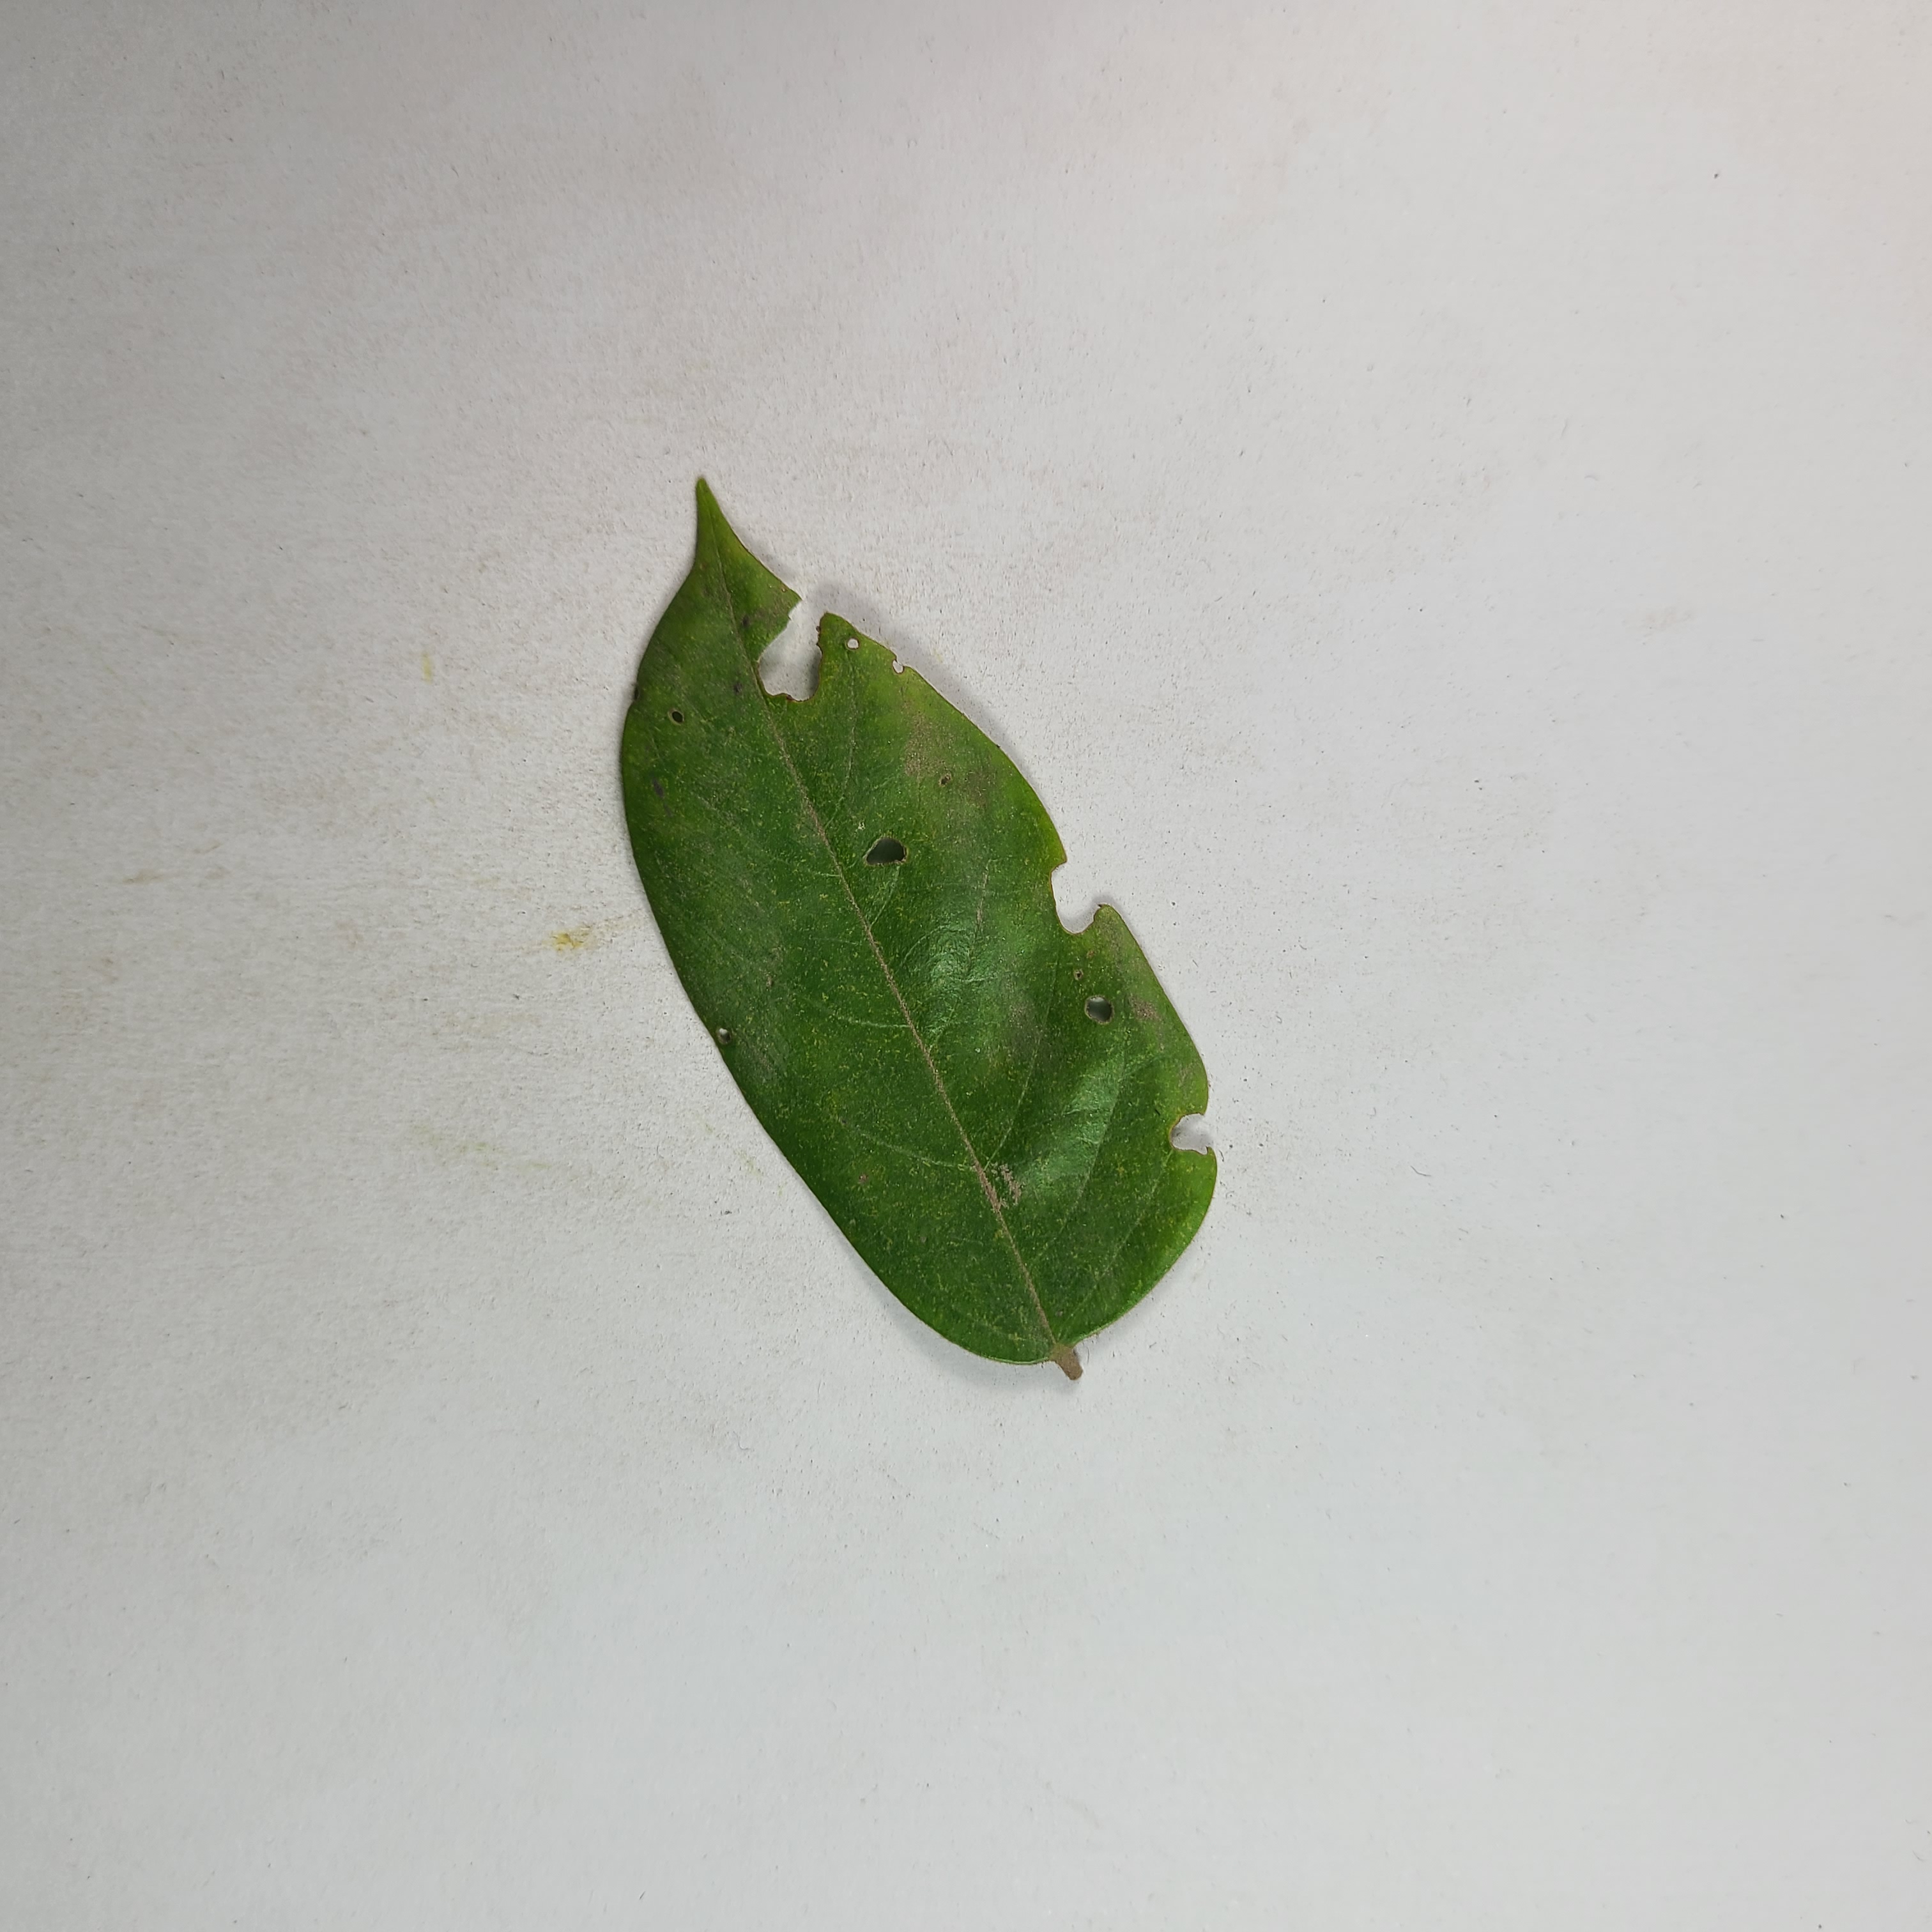
Label: Insect Hole leaves